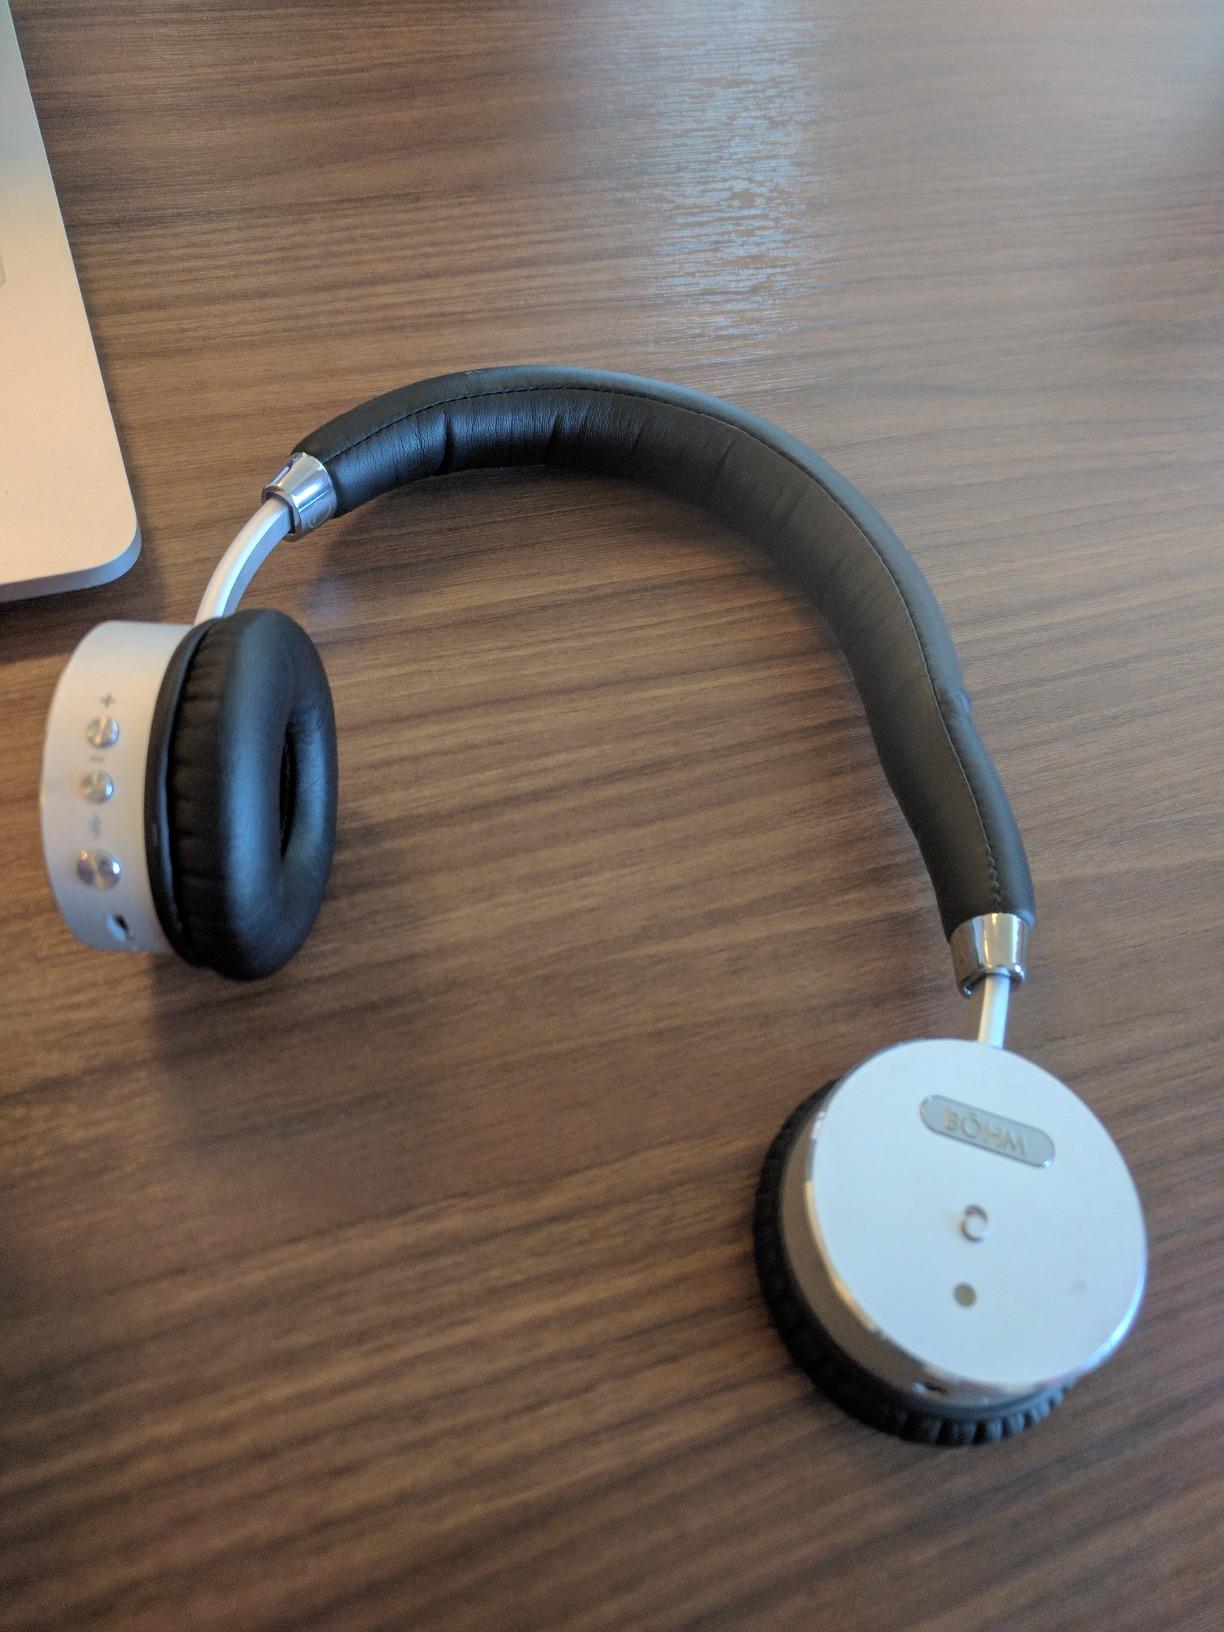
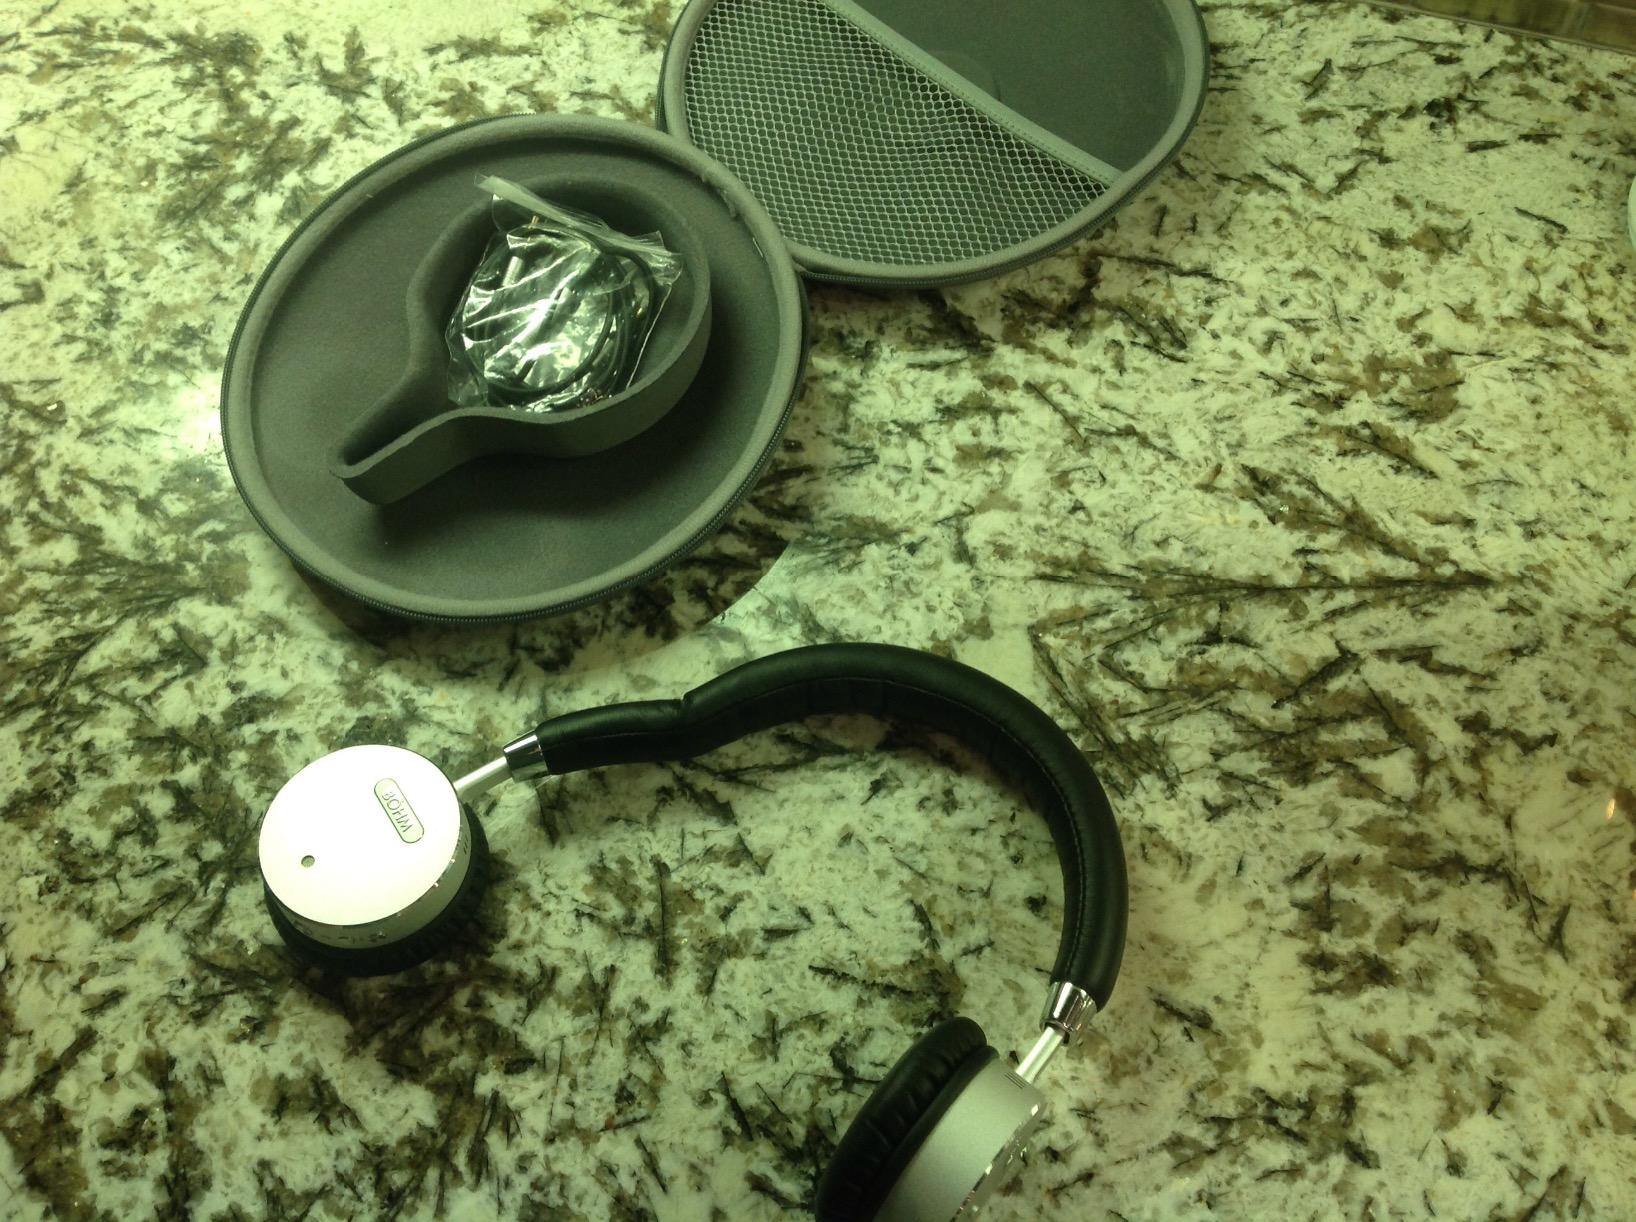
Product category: headphones
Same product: yes